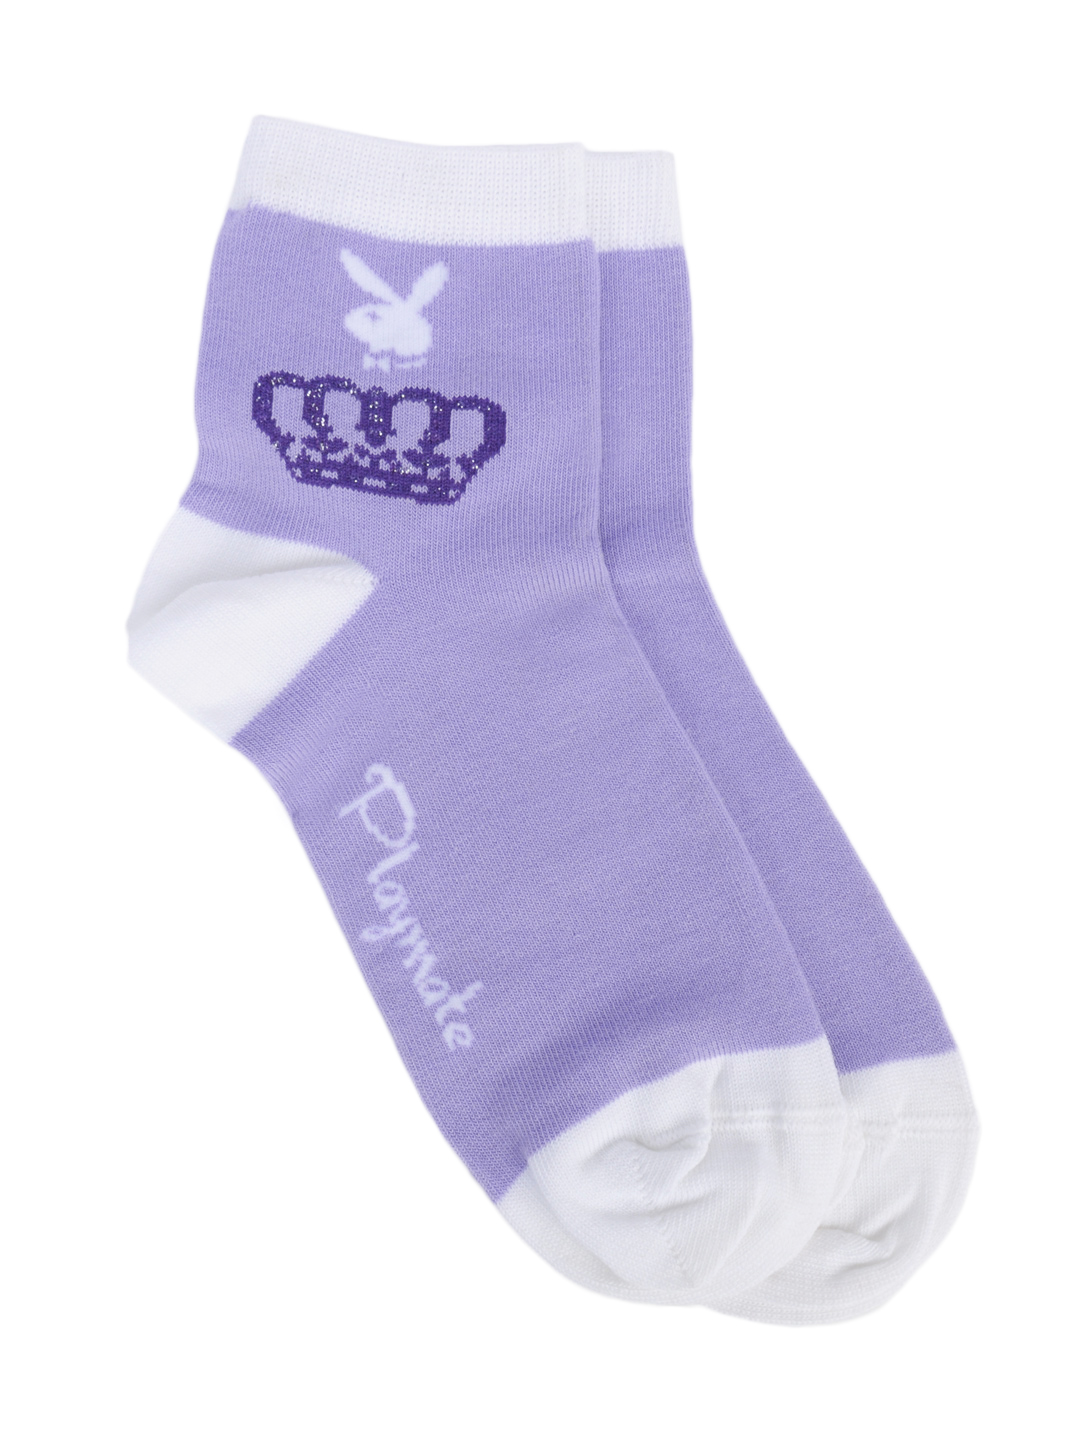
Playboy Women Playmate Lavender Ankle Socks
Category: Accessories / Socks / Socks
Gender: Women
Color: Lavender
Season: Summer 2017
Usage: Casual